Arta, Djibouti

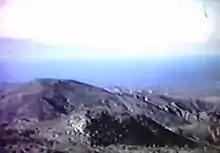
A view of the Gulf of Tadjoura from Arta (1970).

Arta was a small village when the French created their French Somaliland. During the Middle Ages, it was ruled by the Ifat and Adal Sultanates subsequently came under Ottoman and French protection in the 18th century. Arta later formed a part of the French Somaliland protectorate in the first half of the 20th century. In the December 1942 British invasion of French Somaliland, about 700 British troops and Free French troops occupied the town. Under French colonial rule in 1946, a new housing estate and hill station was built. Arta's climate lent itself to becoming the prime sanctuary of the French civil servants in Djibouti. The region of Arta is inhabited of the popular ethnic group of Djibouti, the Issa, formulated the "Declaration of Arta", in which they professed cohesion under the protection of France. They argued against the influence of the large independent neighboring countries of Ethiopia and Somalia and against the connection to one of these countries.